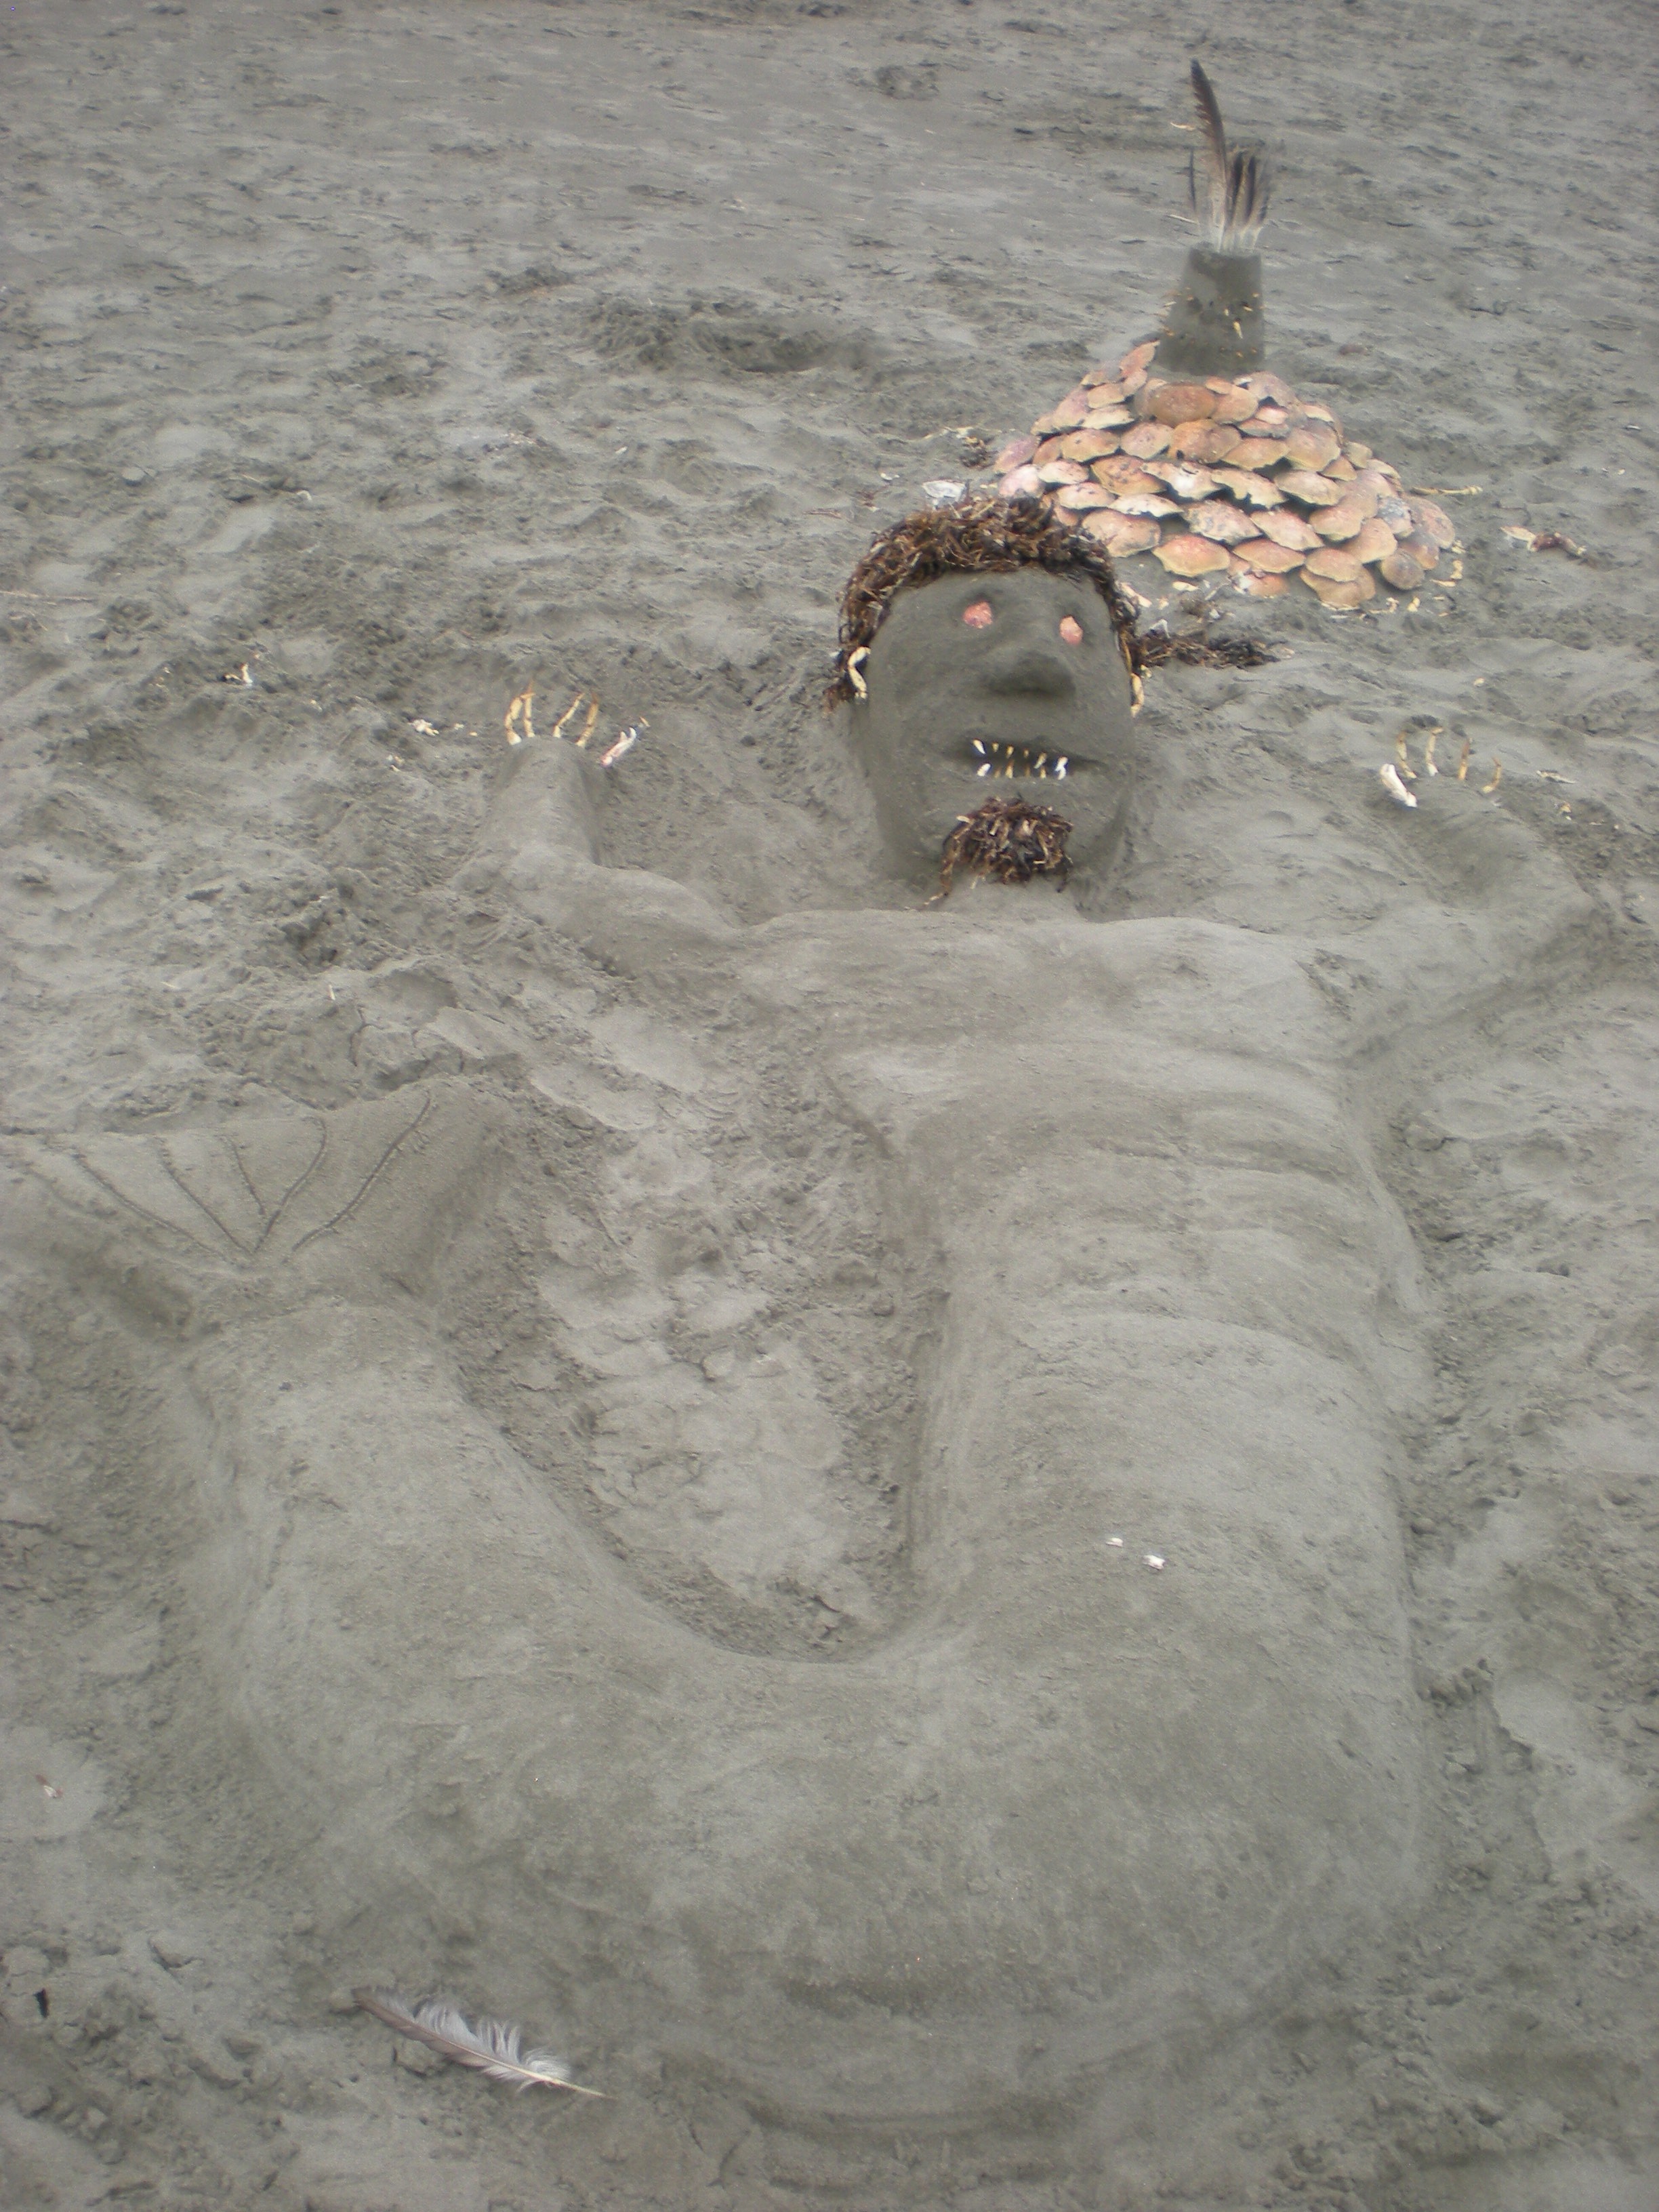
sea, water, sand, wave, material, mermaid, sand art, beach art, sand mermaid, sandcastles, sand creatures